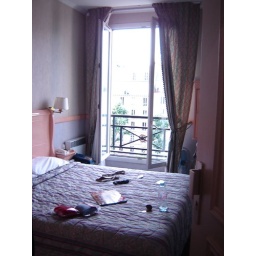
there was barely enough walking room around the bed.. rooms were TINY but cute